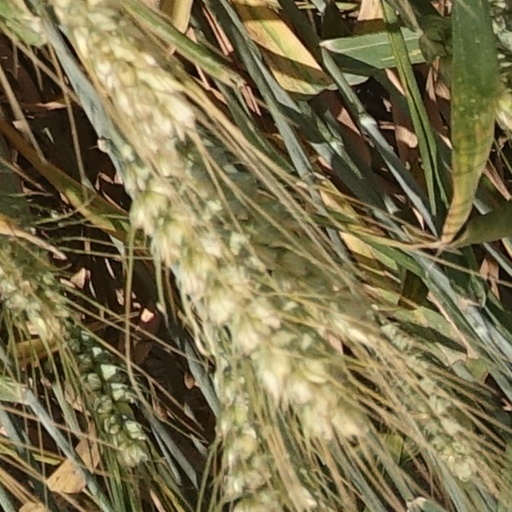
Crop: wheat